Question: Please indicate a possible affordance area of the hold_book that can be used for holding
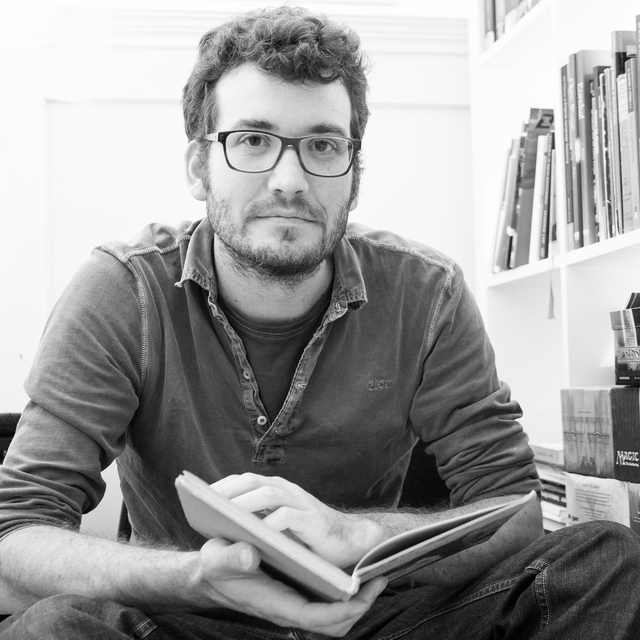
Answer: [169.023, 460.752, 532.331, 602.707]